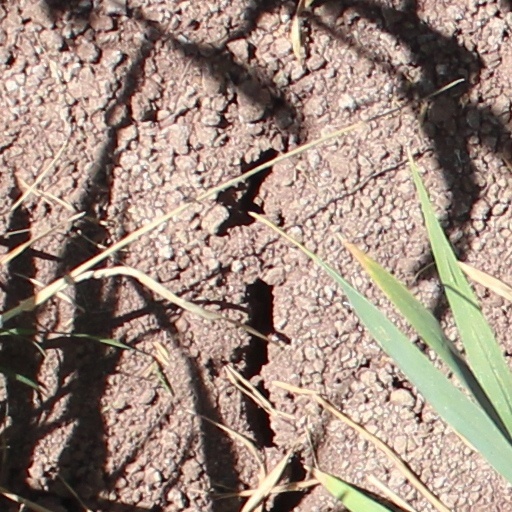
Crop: wheat